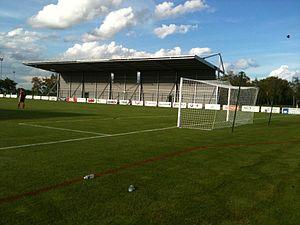
Stade de la Source (1)
Le stade omnisports de la Source, inauguré en 1976, est un stade français situé dans le quartier de La Source à l'extrémité sud-est de la ville d'Orléans, dans le Loiret. Il accueille les matchs à domicile du club de football de l'US Orléans. Il comporte également une partie athlétisme avec une piste et une aire de lancer.
L’Union sportive Orléans Loiret football est un club de football français situé à Orléans. L'USO est fondé en 1976 à la suite de l'intégration de l'Arago sport orléanais dans le giron de l'US Orléans omnisports pour devenir sa section football.